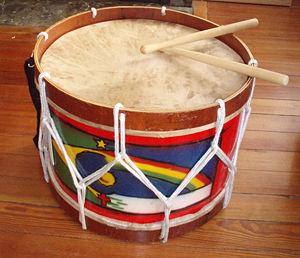
Alfaia (tambour de Maracatu)
L'alfaia est une sorte de grosse caisse à peau animale assez fine, portée à l'épaule par une corde et jouée à l'aide de deux battes en bois. Il est utilisé dans le maracatu, genre musical d'influence africaine du Pernambouc, dans le Nordeste brésilien.